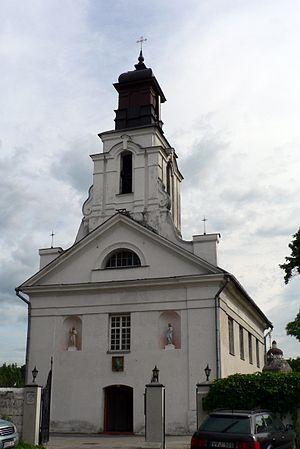
L'église Saint-Barthélemy ou Bartholomée est une église catholique de Vilnius du XVIIᵉ siècle, reconstruite en 1844, dont les messes sont en langues biélorusse et polonaise. Elle est située au N°17 de la rue Užupio, dans le quartier d'Užupis et dédiée à l'apôtre saint Barthélemy.